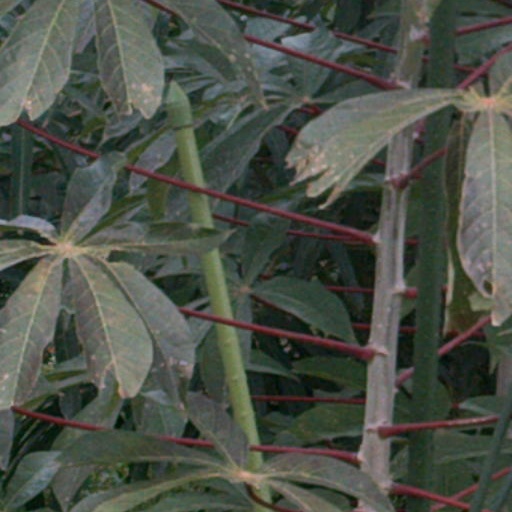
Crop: cassava